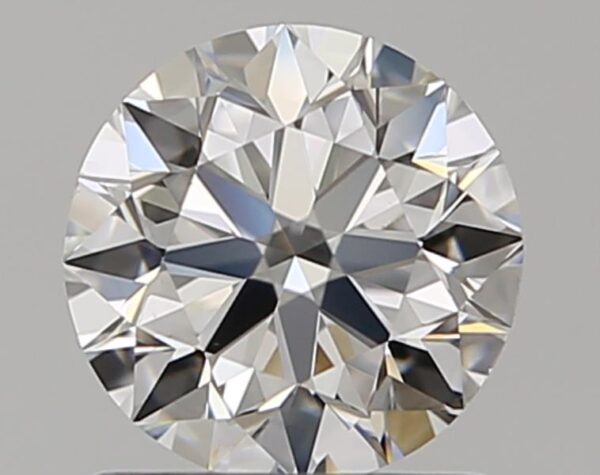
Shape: round
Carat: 0.9
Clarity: VS2
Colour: G
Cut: EX
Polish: EX
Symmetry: EX
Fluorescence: N
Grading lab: GIA
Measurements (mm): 6.14 x 6.18 x 3.84